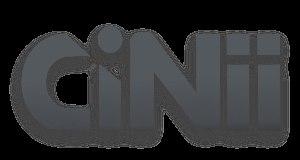
CiNii est une base de données bibliographiques d'ouvrages se trouvant dans les bibliothèques académiques japonaises. En ligne, elle comprend plus particulièrement des ouvrages rédigés en japonais ou en anglais publiés au Japon. Il s'agit de la plus grande base de données de son genre au Japon. Elle existe depuis avril 2005 et est maintenue par le National Institute of Informatics. Le service peut chercher dans les bases de données du NII ainsi que dans les bases de données de la Bibliothèque nationale de la Diète et les entrepôts de données institutionnels.